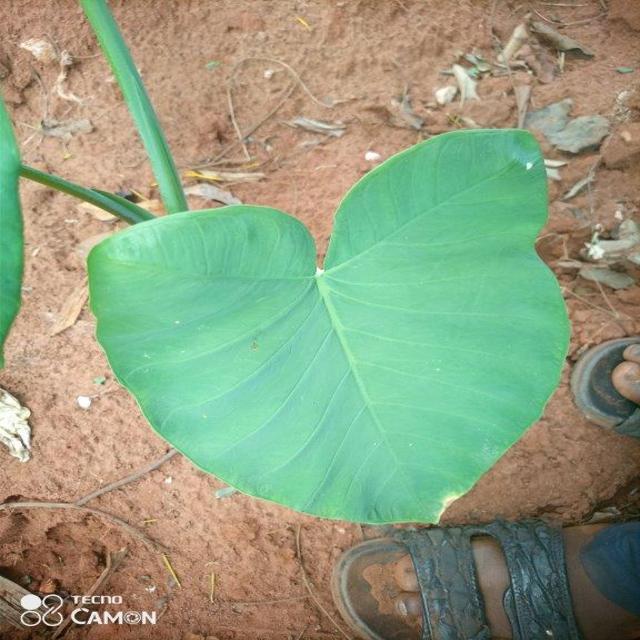
Label: Healthy